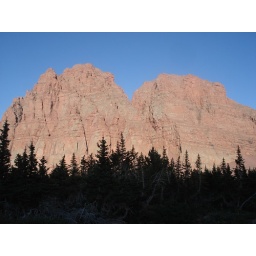
Red Castle Peak shines brightly in evening as the pine forest darkens.